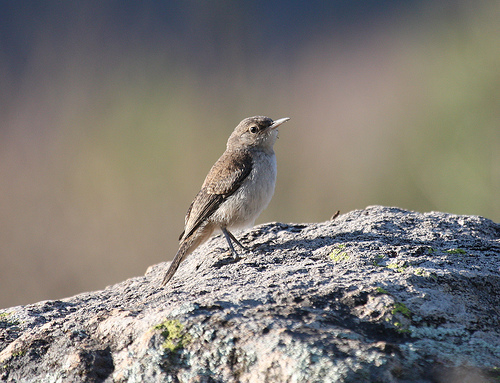
this little bird has a white belly and breast with a brown crown and black primaries.
this is a bird with a grey belly, brown back and a pointed beak.
this bird is small and has black and gray brownish feathers and gray legs
this bird is white and brown in color with a sharp beak, and brown eye rings.
bird with small pointed bill, small head and gray plumage.
a small gray bird with a tiny pointed beak, with brown wings and an off-white breast.
this particular bird has a belly that is white and graya small grey bird, with lighter feathers on its belly, and a sharp bill.
this bird has wings that are brown and has a white bellya small bird with a white belly and pointed beak.
Species: Rock Wren